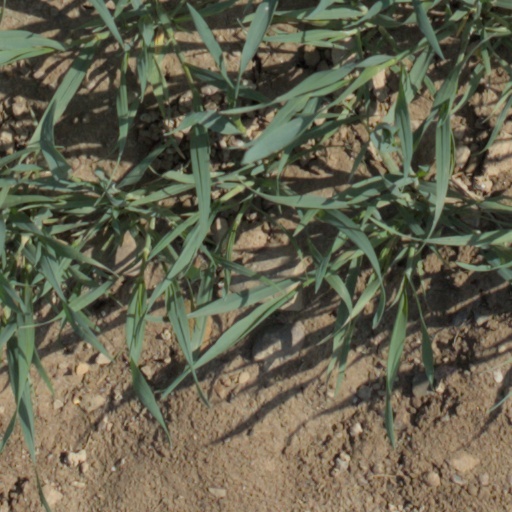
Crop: wheat